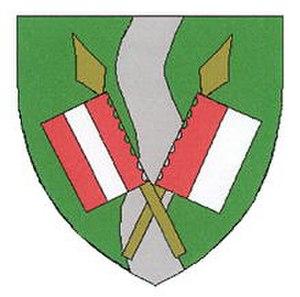
La frontière entre l'Autriche et la Slovaquie est la frontière séparant l'Autriche et la Slovaquie. Elle suit sur une petite partie le cours du Danube et celui de la Morava. Son tracé actuel a été fixé au lendemain de la Seconde Guerre mondiale, incorporant des territoires ayant permis ultérieurement la construction d'une partie du quartier de Bratislava Petržalka.